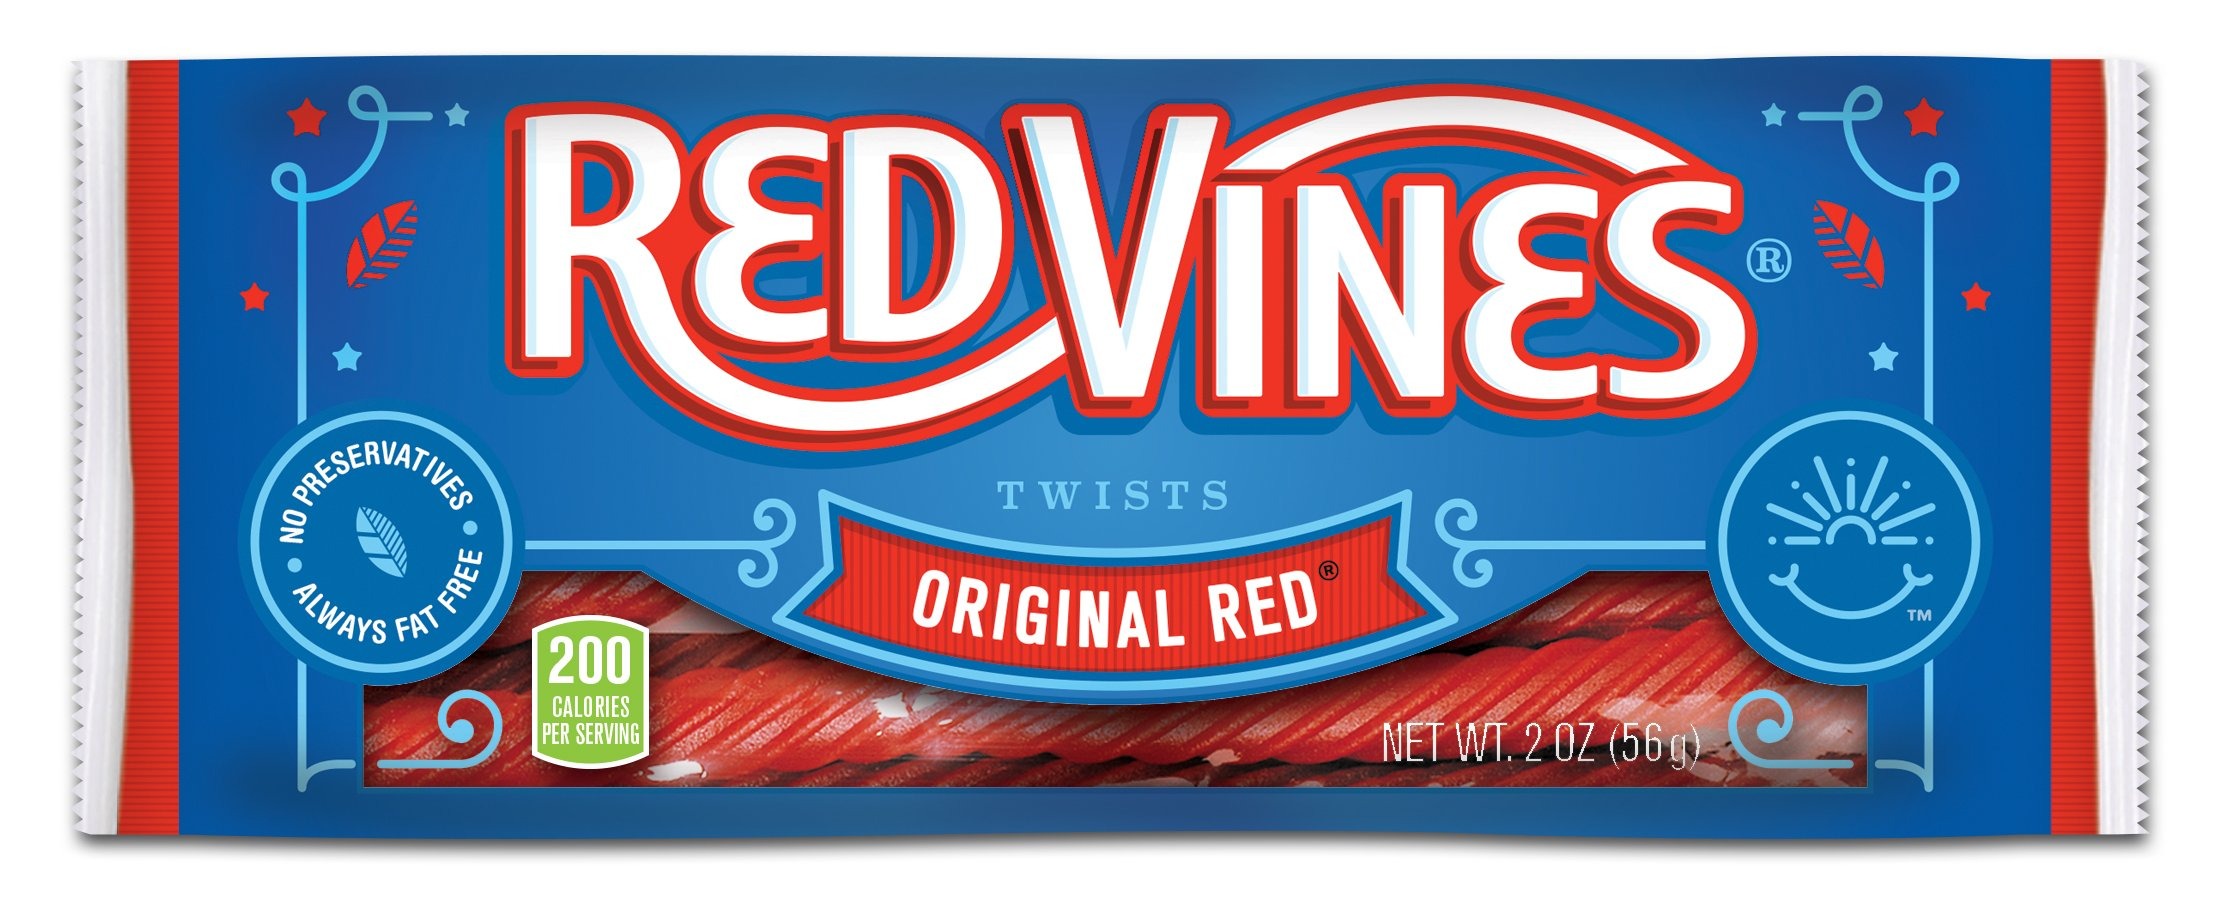
Item Name: Red Vines Original Red Licorice Twists 2oz Bag (Pack of 16)
Bullet Point 1: This Red Vines Product includes a 16 Pack of 2oz Bags
Bullet Point 2: Delight in the classic goodness of these soft and chewy red licorice twists in a portable and shareable bag
Bullet Point 3: Made with artisanal techniques, these kosher twists are fat free and preservative free.
Bullet Point 4: Red Vines Licorice is always fat free and preservative free
Value: 32.0
Unit: Ounce

Price: 28.11